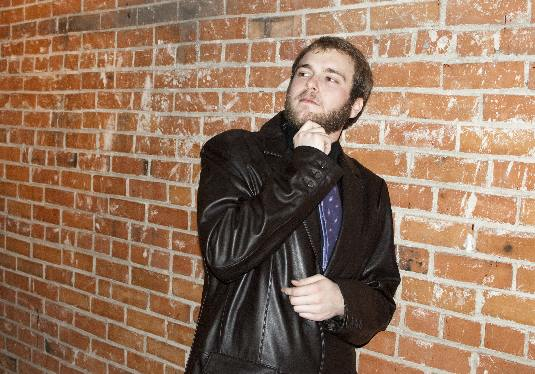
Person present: Yes